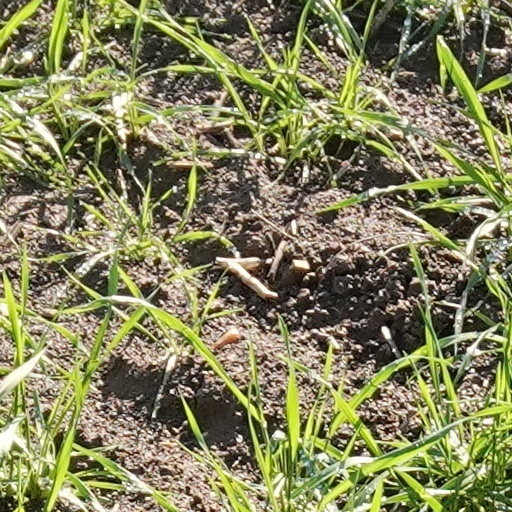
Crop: wheat